Kharkiv National University of Radioelectronics

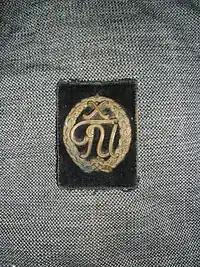
Emblem of the Kharkov Geodetic Institute

NURE was founded in 1930 as the Kharkiv Engineering-Building Institute (KEBI), initially combining faculty from the Kharkiv Polytechnical Institute and architectural faculty of Kharkiv Art Institute. In 1934 the Kharkiv Geodetic Institute and Scientific Research Institute of Geodesy and Cartography entered the structure of the institute, which later became the largest higher education institution in Ukraine with 1734 students, 200 teachers and 4 faculties. In 2001 the university was advanced to a National University.